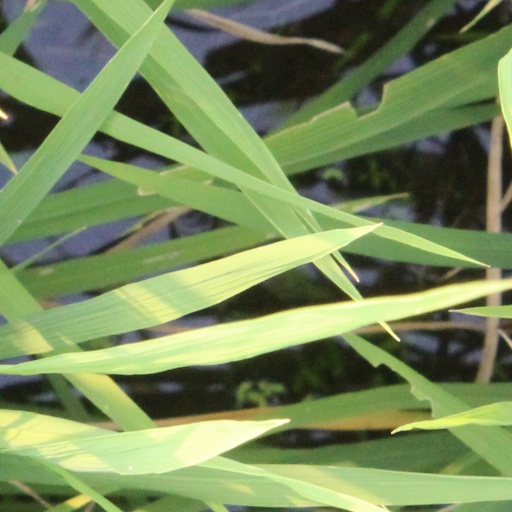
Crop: rice